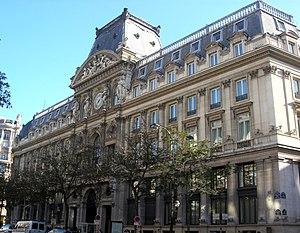
Le Crédit agricole, anciennement surnommé la « Banque verte » du fait de son activité d'origine au service du monde agricole, est le plus grand réseau de banques coopératives et mutualistes au monde. En France, le Crédit agricole est composé des 39 caisses régionales de Crédit agricole. Il est devenu en 1990 un groupe bancaire généraliste international. Il est coté via sa holding Crédit agricole S.A. au Premier Marché d'Euronext Paris et fait partie de l'indice CAC 40.